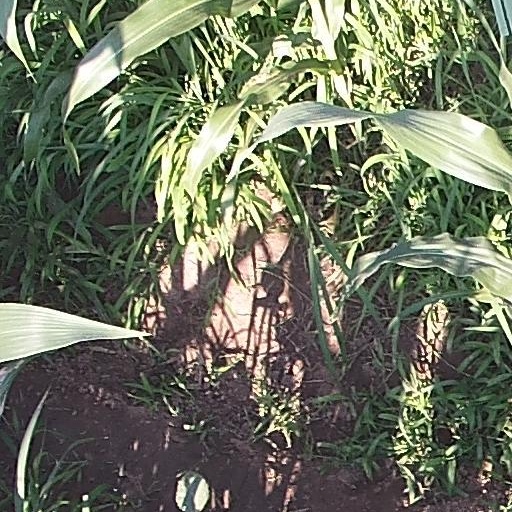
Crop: maize; corn